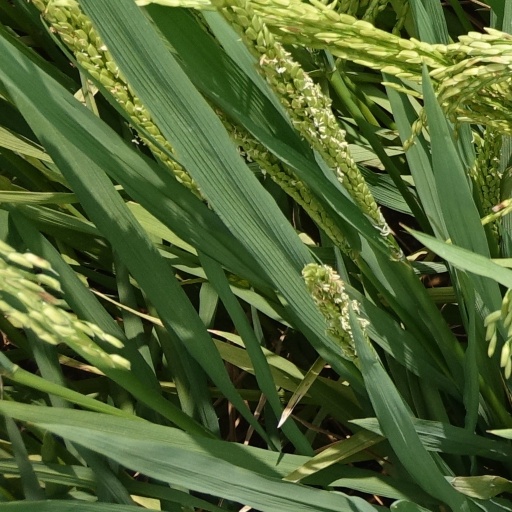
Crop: rice